The Weekenders (TV pilot)

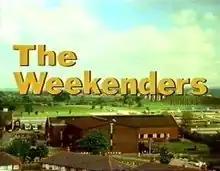
Title caption

The Weekenders is a one-off comic television pilot starring Vic Reeves and Bob Mortimer, produced by Granada Television for Channel 4. Broadcast on Wednesday 17 June 1992 as part of a series of pilots entitled "Bunch of Five", it was a surreal sitcom in which two friends, Jim and Bob, visit a meat festival taking place in an open field. They are then chased by aliens who want the meat they have bought to feed their queen.